Sideman

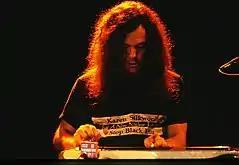
David Lindley (1980) playing the pedal steel guitar

Some sidemen become famous for their musical specialties, and become highly sought-after by pop, rock, blues, jazz and country music bands. Examples of some of these include multi-instrumentalists. David Lindley is a multi-instrumentalist who has worked with such diverse musicians as Curtis Mayfield, Dolly Parton, Jackson Browne, and Hani Naser.